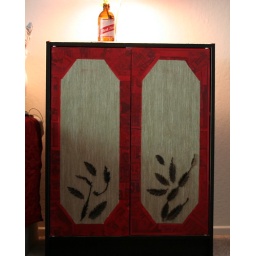
After: Cabinet makeover using spray paints, newspaper ads, dried leaves and left over bubble paper and ikea panel!